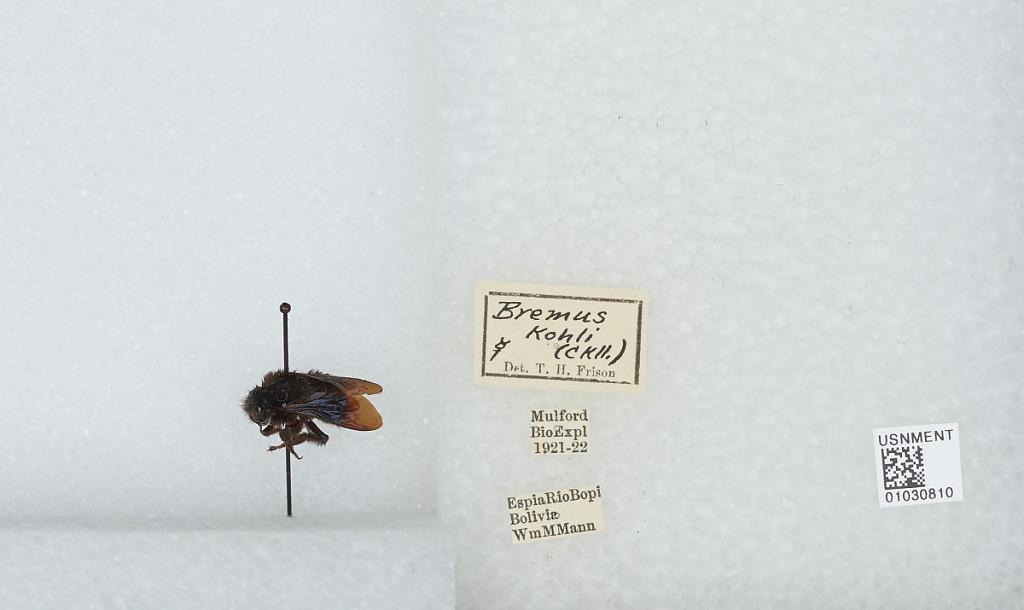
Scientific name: Bombus (Fervidobombus) morio (Swederus)
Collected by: W. Mann
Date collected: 1921--
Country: Bolivia
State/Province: La Paz
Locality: Espia Rio Bopi
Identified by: Frison, T.